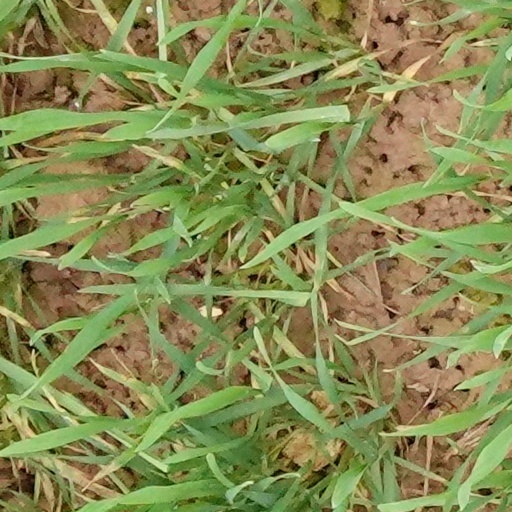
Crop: wheat